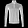
Label: Pullover